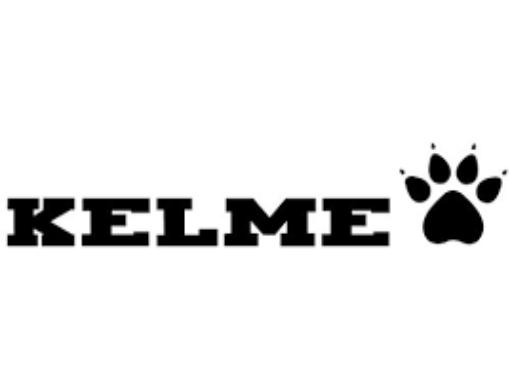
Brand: Kelme
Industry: Sports